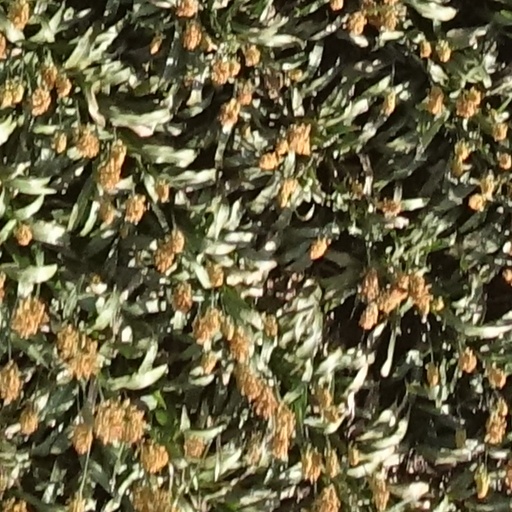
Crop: sorghum